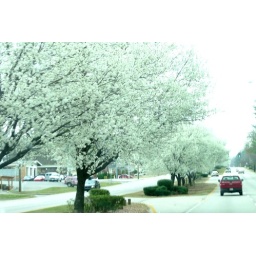
Bradford pear trees in full bloom, in highway median, Birmingham, Alabama